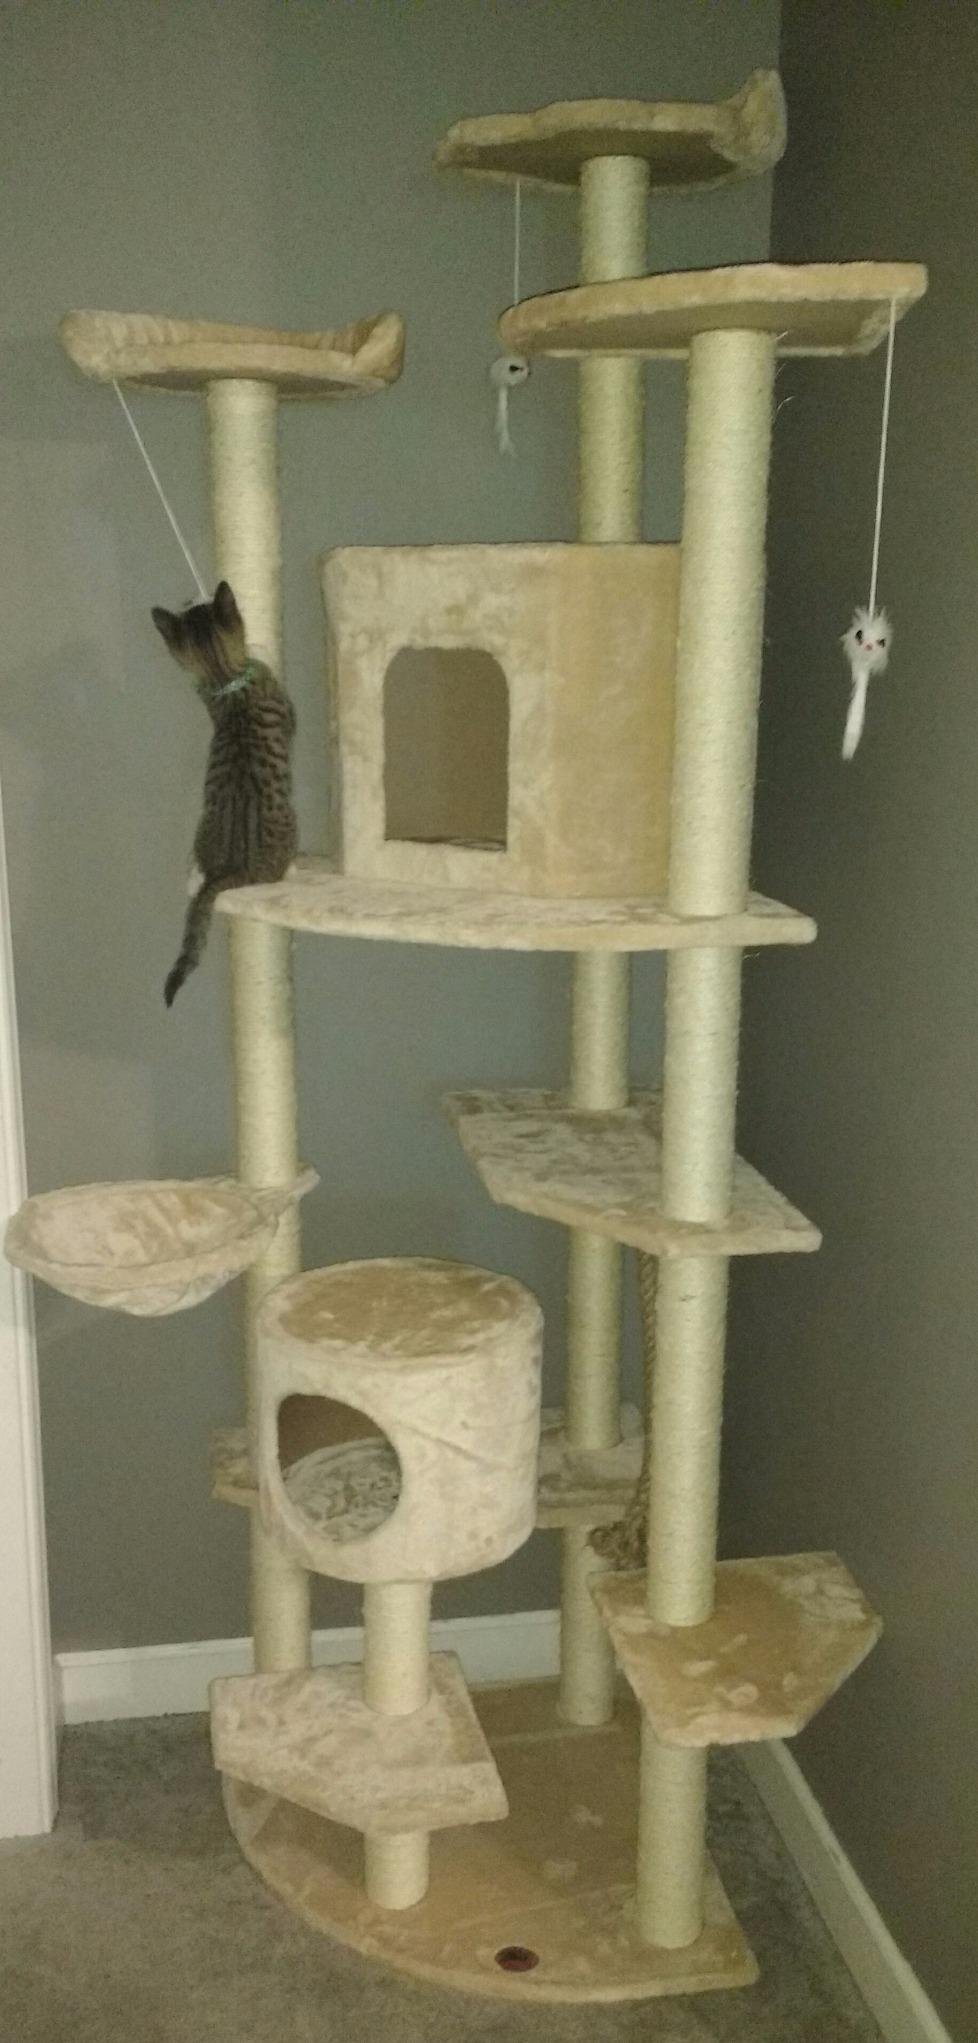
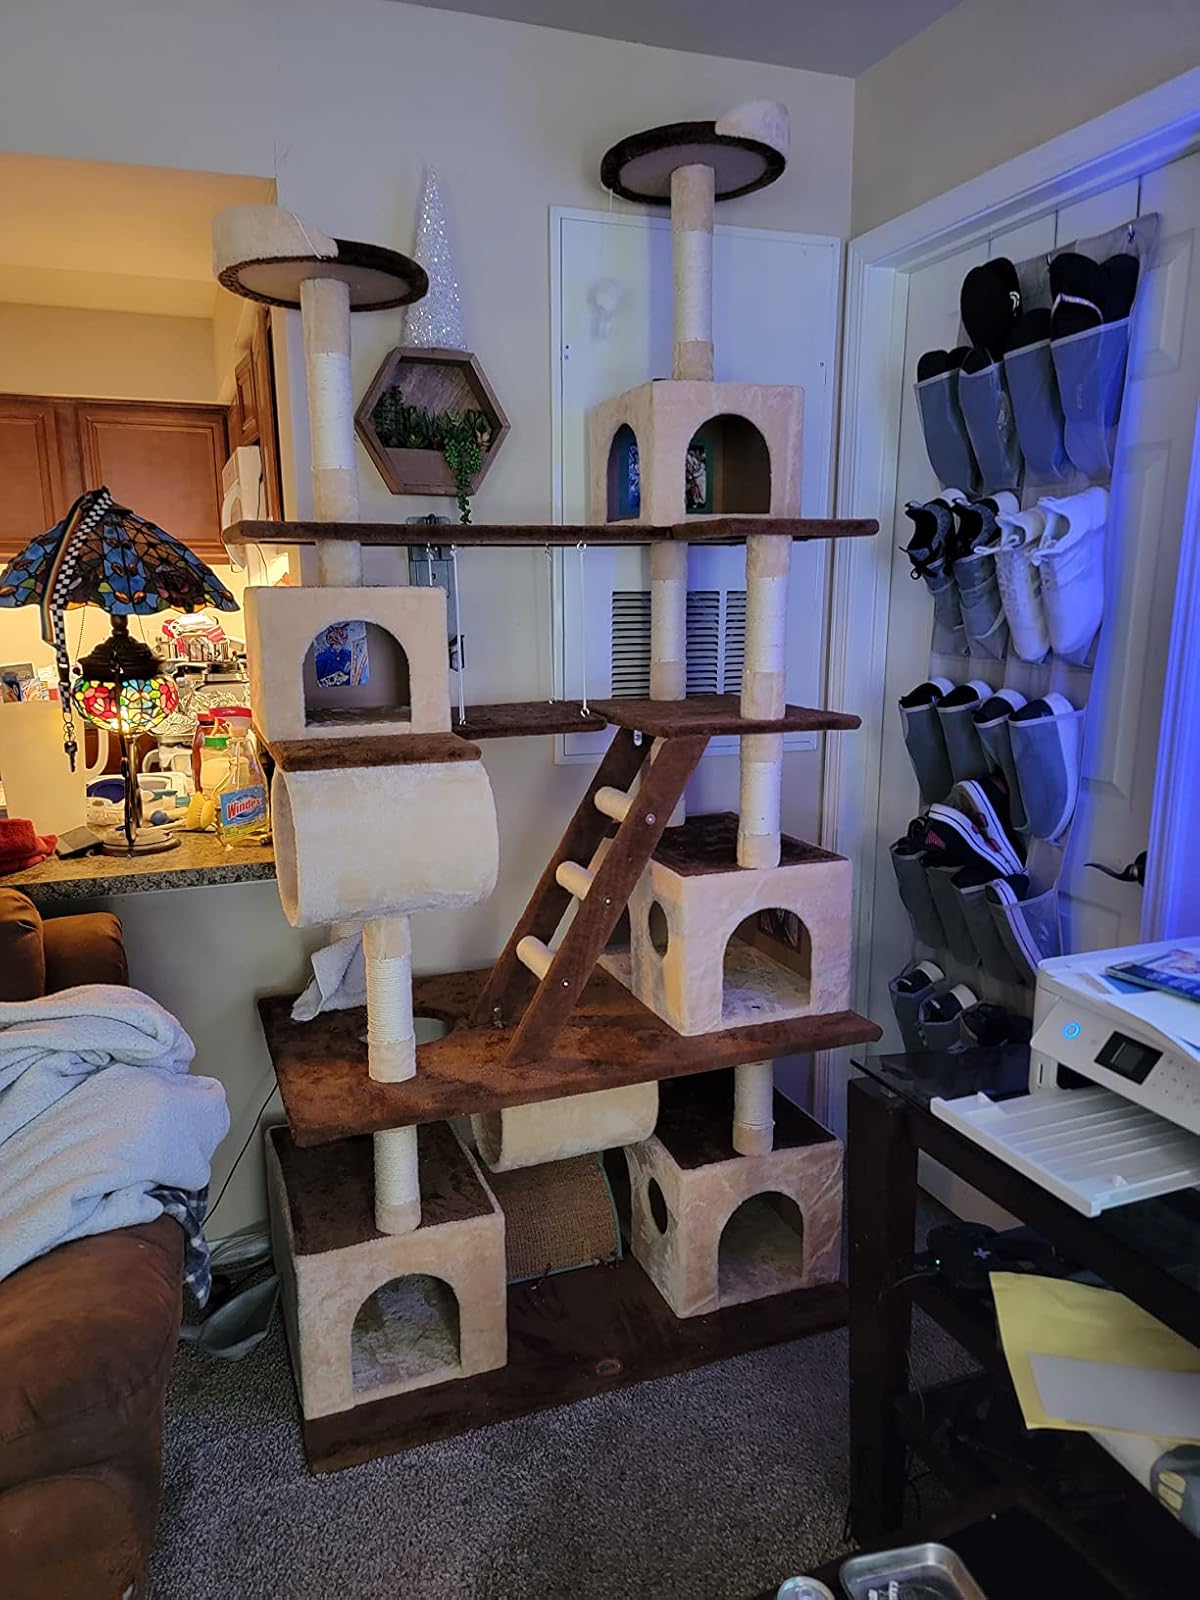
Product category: items_cat tree
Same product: no